Sam Pepper

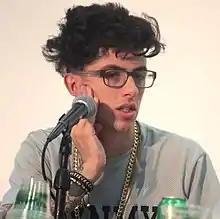
Pepper in June 2014

Samuel Nicholas Pepper (born 26 March 1989) is an English internet personality and reality TV contestant. Pepper appeared as a contestant on the 11th season of "Big Brother" in 2010. Later that same year, he started a YouTube channel, where he initially posted extreme pranks. These pranks often received backlash for featuring assault and cruelty. In 2016 Pepper shifted to vlogging and then again in 2019 shifted to comedy videos, starting a TikTok channel in 2020. In 2021, Pepper worked with FaZe Clan to promote the Save the Kids token pump-and-dump scheme as an independent contractor. Pepper also began streaming from Kick in 2023.